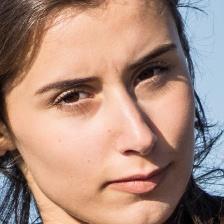
Label: faces